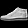
Label: Sneaker